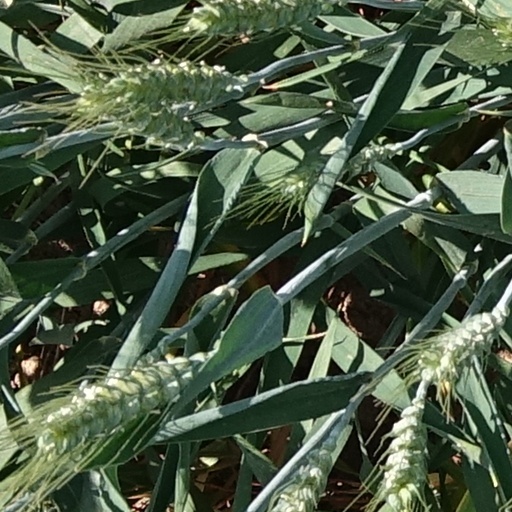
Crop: wheat